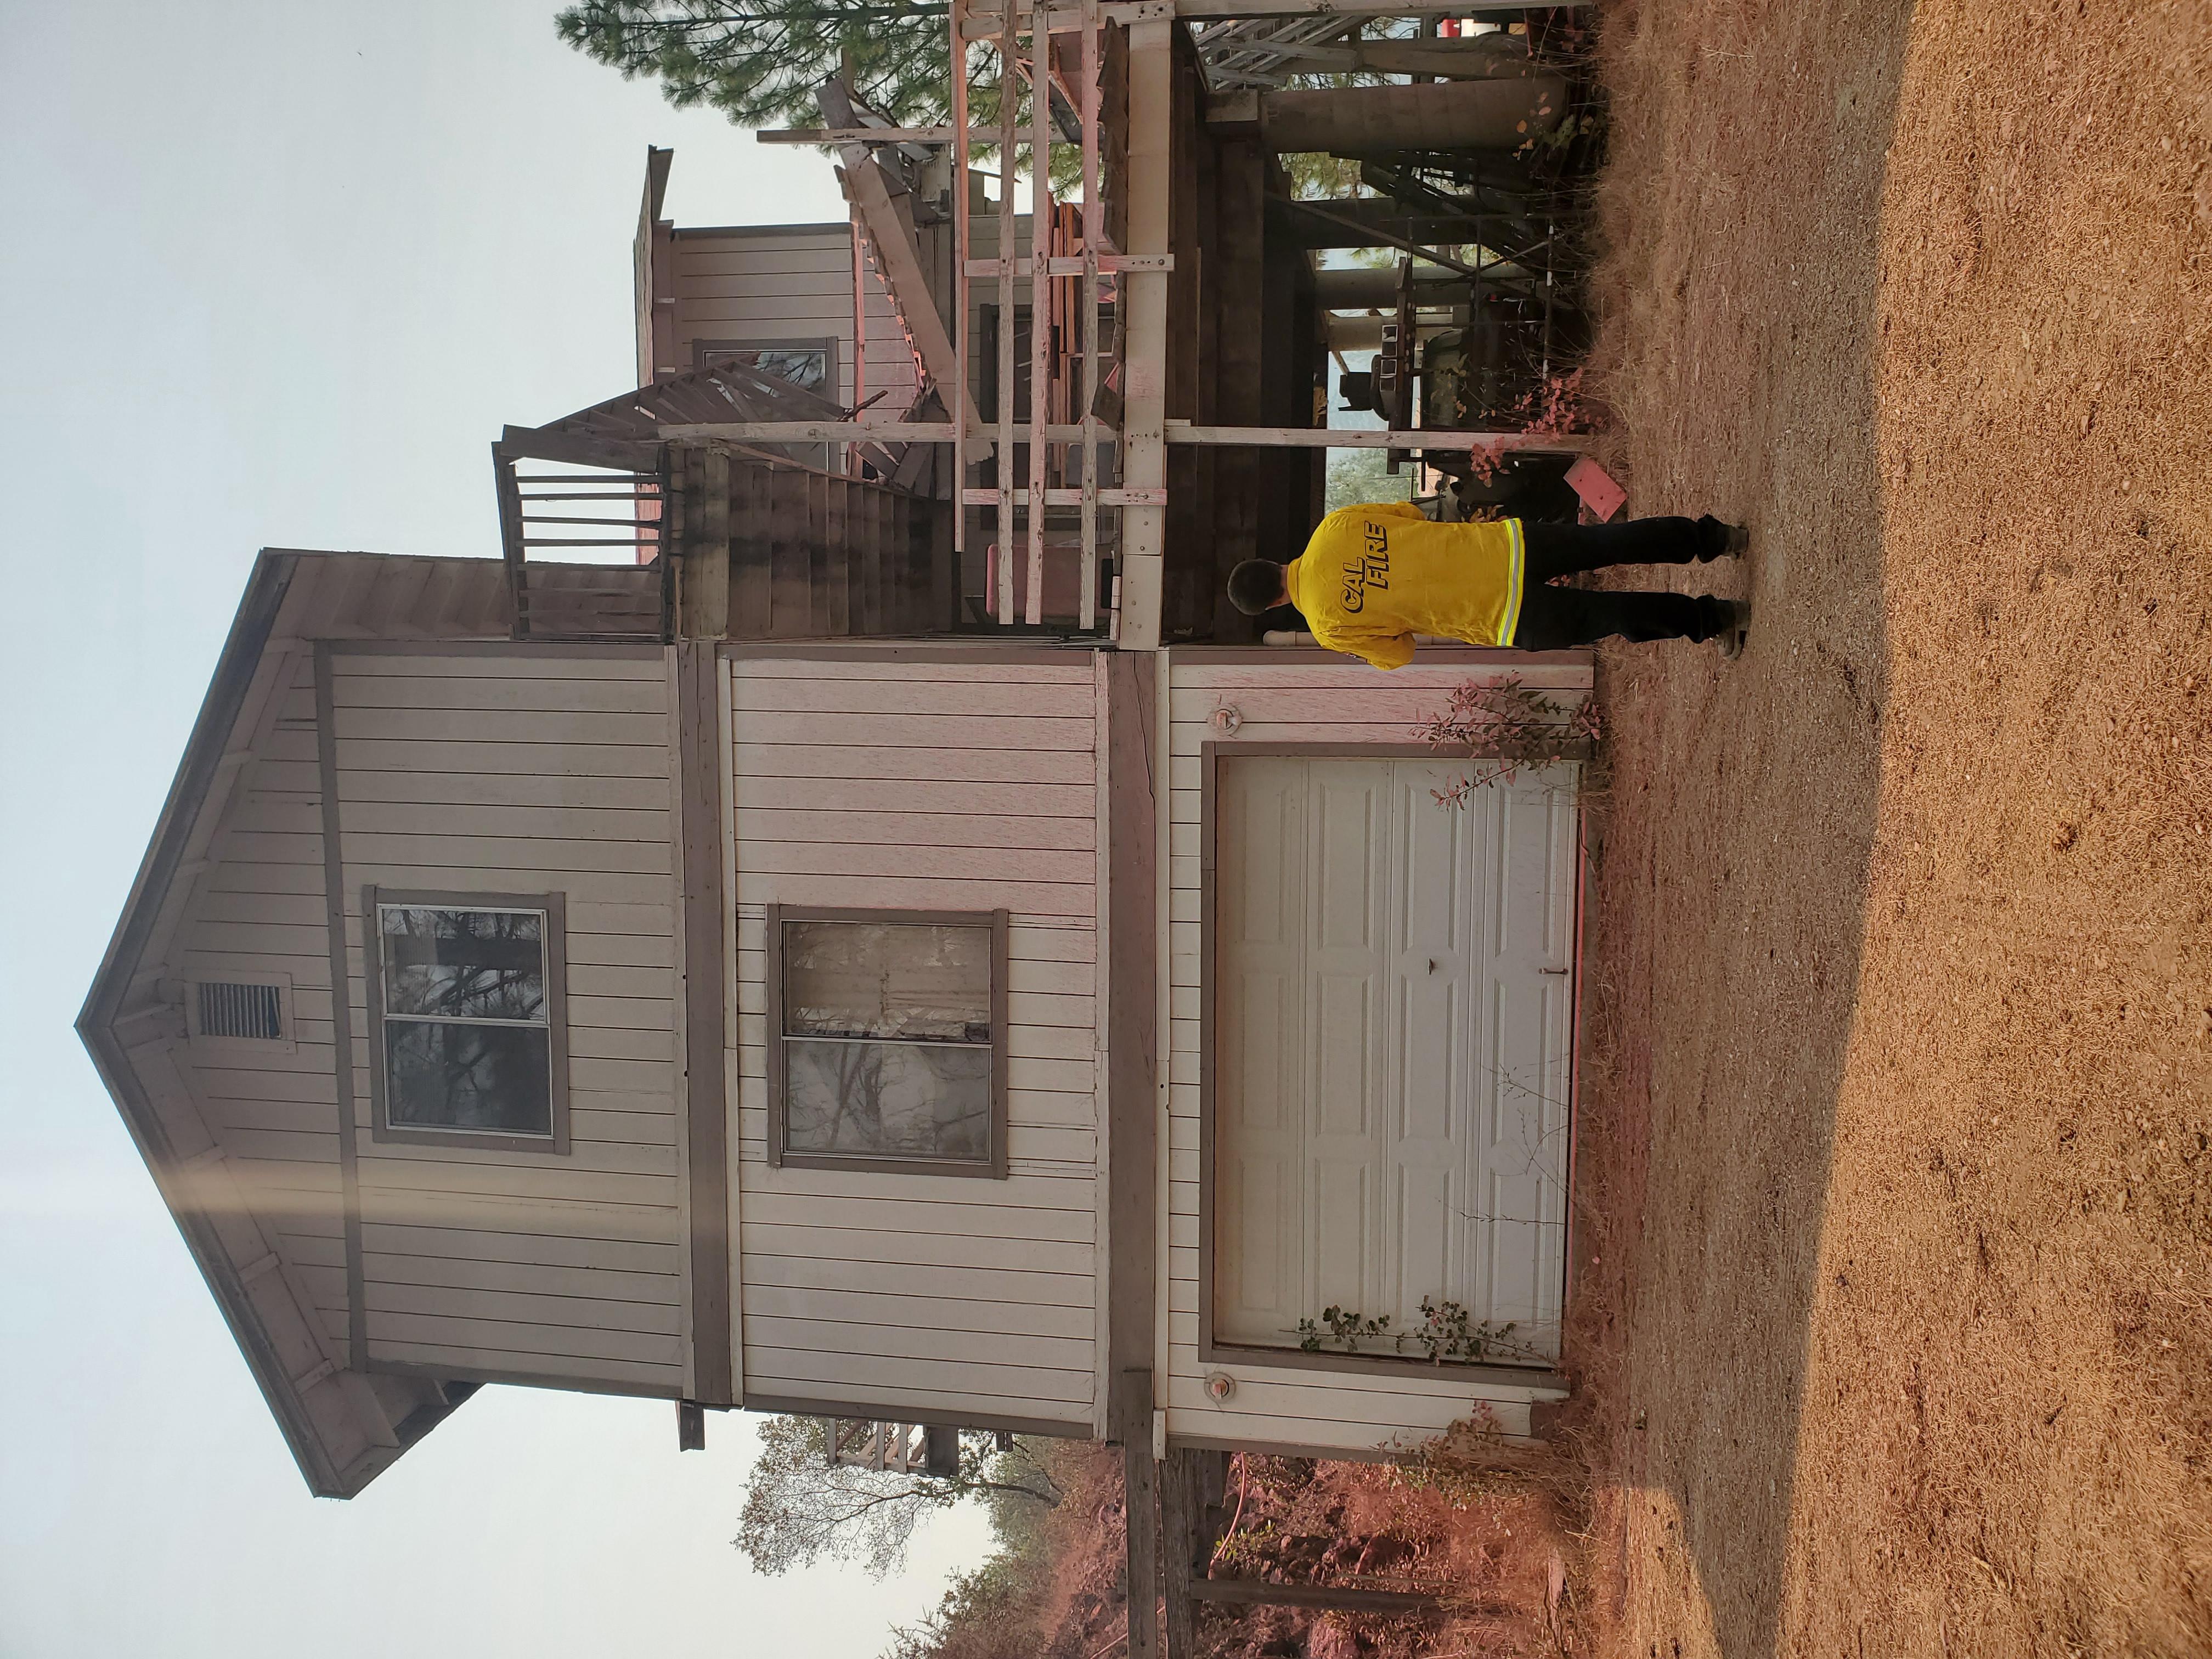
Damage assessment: no_damage